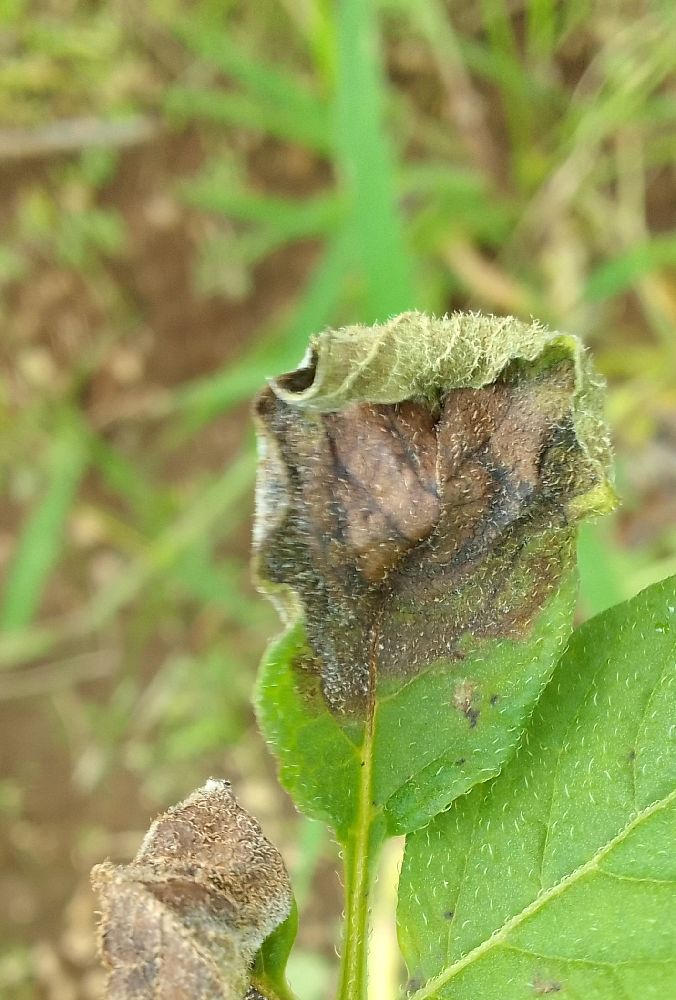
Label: Late blight